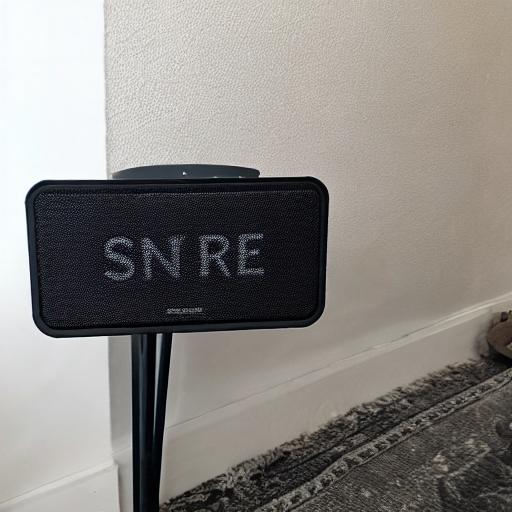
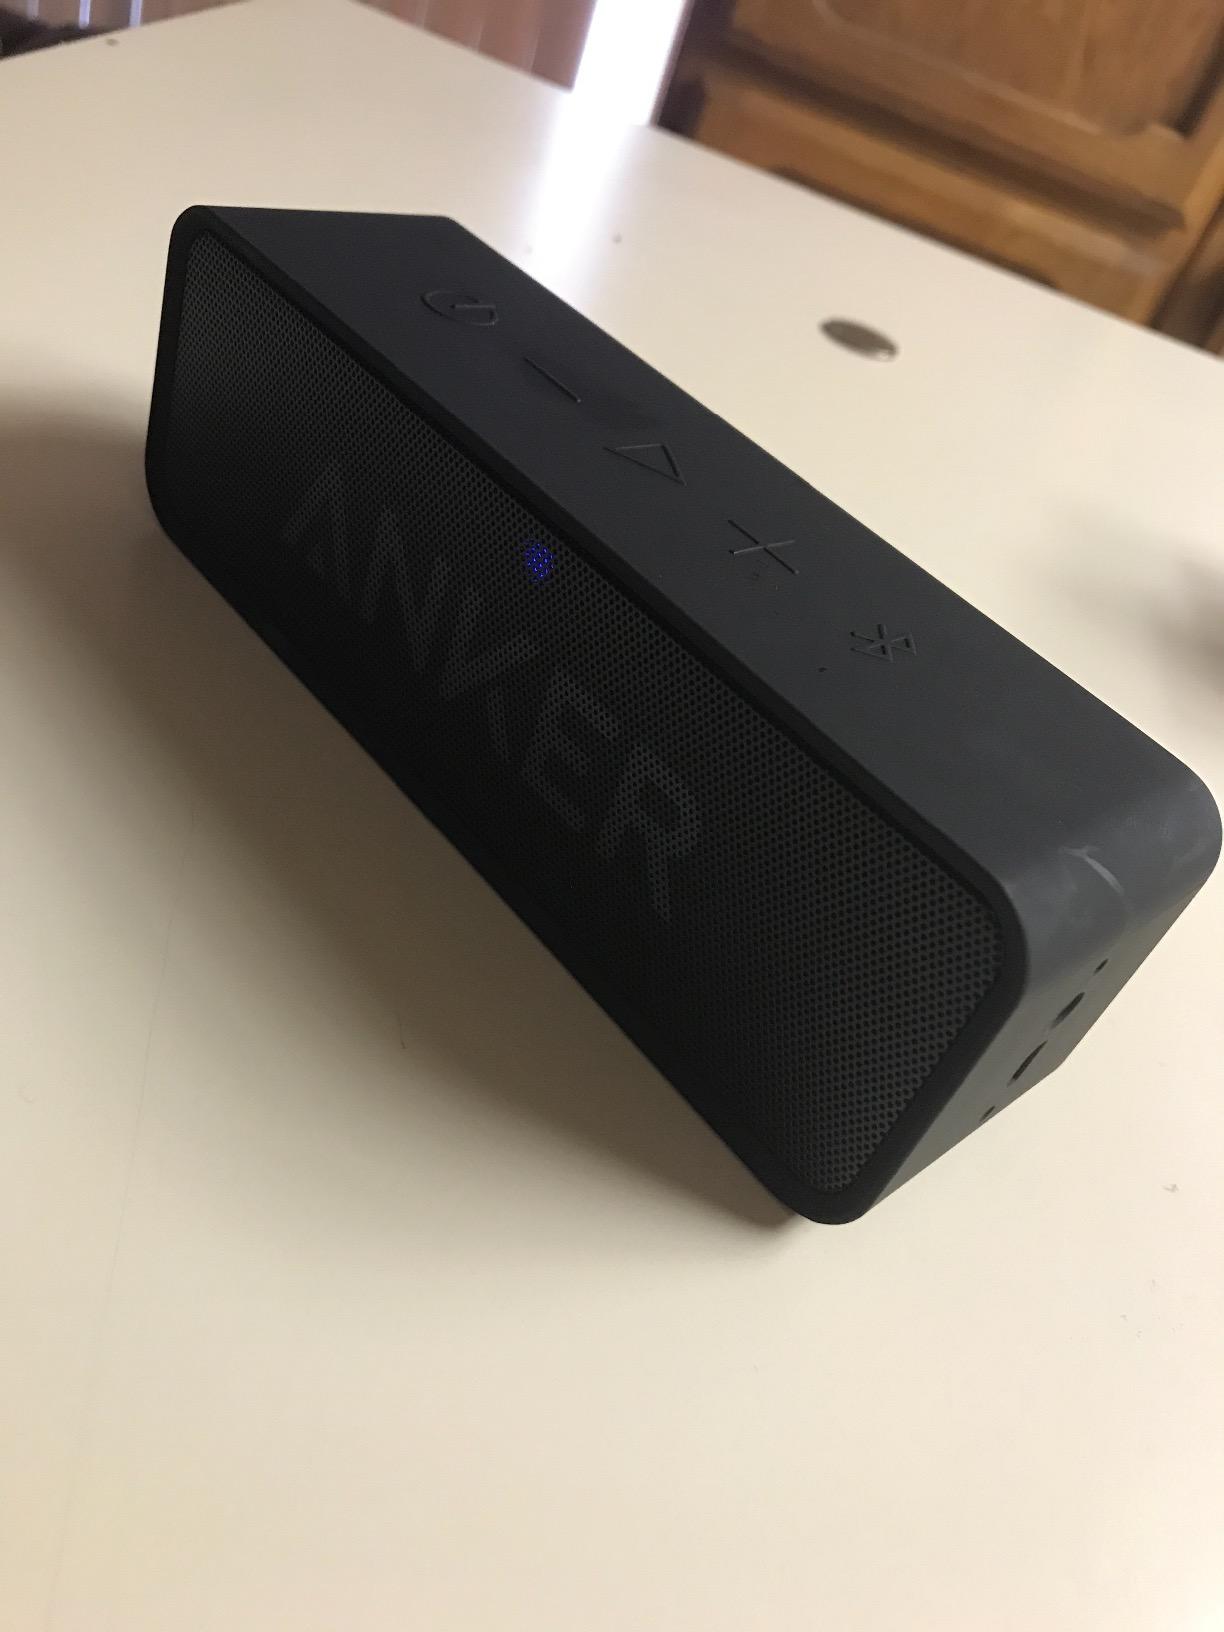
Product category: speaker
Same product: no